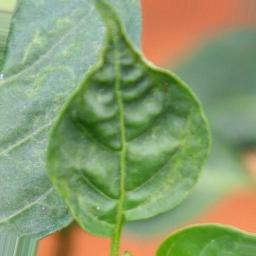
Label: mites_and_trips